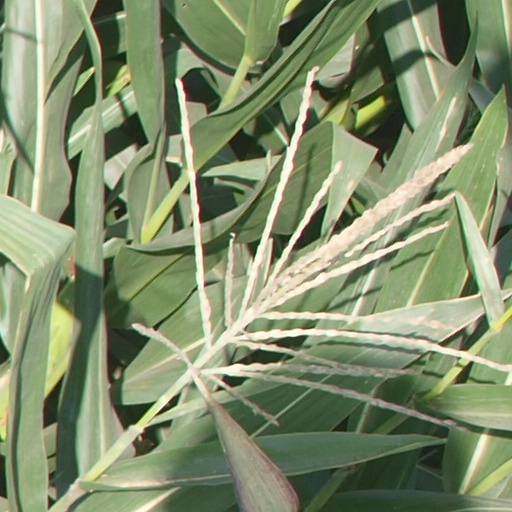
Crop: maize; corn